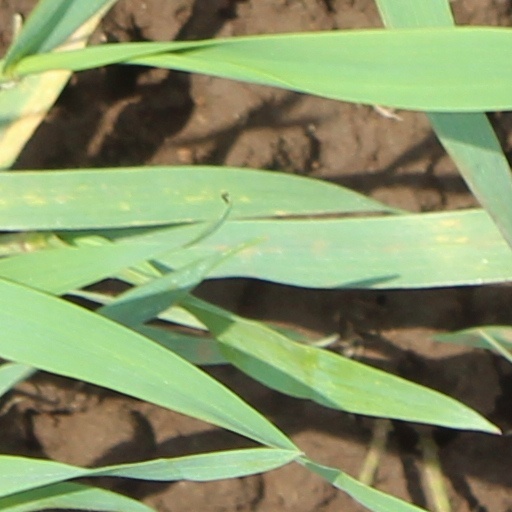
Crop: wheat